Lithuanian long currency

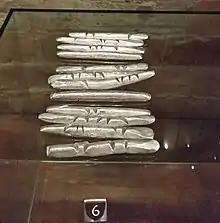
Lithuanian long currency at the Trakai Island Castle Museum

The currency was mentioned already by Tadeusz Czacki (1800) and Simonas Daukantas (1845). In 1932, Povilas Karmaza published an extensive study on a hoard found in Ribiškės. He measured, weighted, and classified about 400 pieces of semicircular cast ingots, but this work was limited to this one hoard. G. Federov (1949) was the first to attempt to create a classification system and topography of the findings to date. This work was still confused and incomplete. In 1981, Zenonas Duksa published a comprehensive study on coins and ingots that circulated before the advent of local coin minting. Though many discoveries were made since then, it remains the standard reference work on the subject.